Roman Catholic Diocese of Yongjia

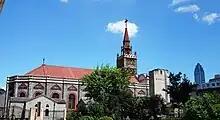
Saint Paul's Cathedral.

The Roman Catholic Diocese of Yongjia/Yungkia/Wenzhou is a diocese located in the city of Yongjia in the ecclesiastical province of Hangzhou in China.